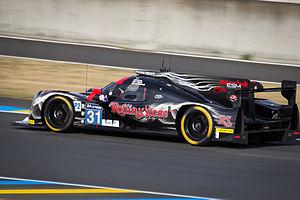
"La Ligier JS P2 est une voiture de compétition automobile sur circuit. De type ""prototype"" destiné aux courses d'endurance liées aux 24 heures du Mans, elle répond à la règlementation technique de la catégorie LMP2. Bien que cette voiture porte le nom de ""Ligier"", elle est développée, construite et lancée en 2014 par le constructeur français Onroak Automotive. Elle succède à la Morgan LMP2 du même constructeur. Elle est destinée à la compétition client tout en étant aussi engagé par Onroak au sein de sa propre écurie OAK Racing. Son moteur est choisi, lorsqu'elle en a la possibilité, par l'écurie cliente. Un des objectifs de cette voiture est de répondre à l'évolution de la règlementation LMP2 qui impose à partir de 2017 des prototypes fermés à la forme de coupé, rendant non-règlementaire la Morgan LMP2 qui est un prototype ouvert.